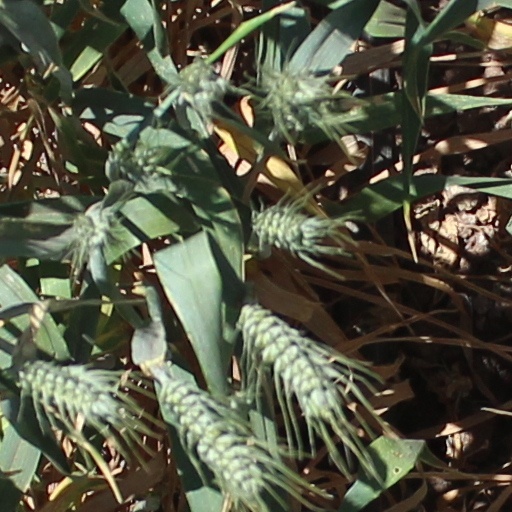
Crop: wheat